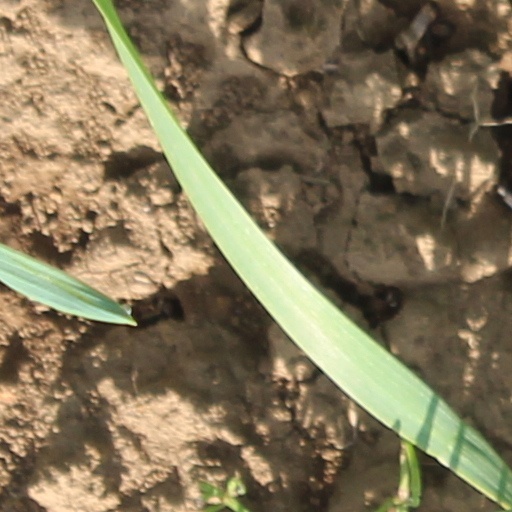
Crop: wheat